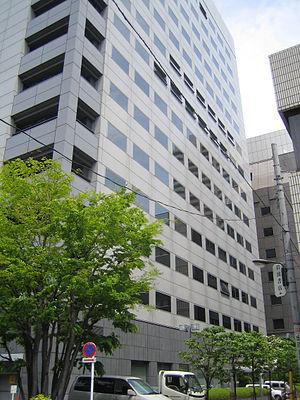
Iwanami Shoten est une maison d'édition japonaise basée à Tōkyō. Fondée en 1913 par Shigeo Iwanami, elle publie dans des domaines très variés, que ce soit dictionnaires, revues académiques, romans ou littérature jeunesse. Aujourd’hui, Iwanami Shoten est considéré comme un éditeur majeur du Japon.